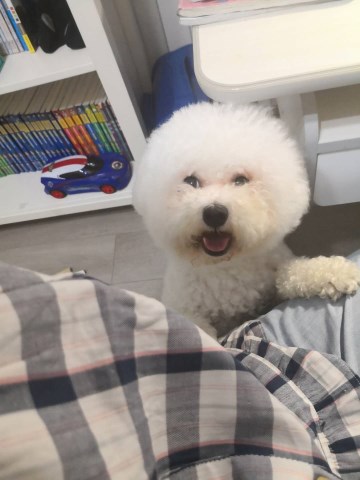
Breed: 3083-n000117-Bichon_Frise